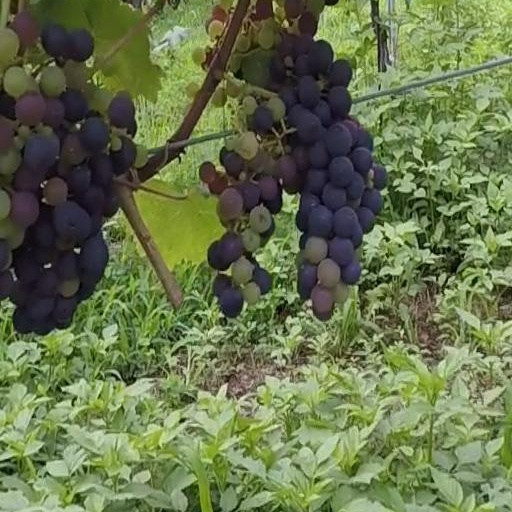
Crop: grape